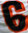
Number: 6